Fall of Singapore

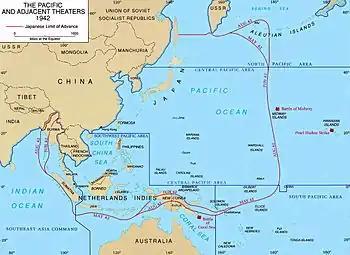
The Pacific theatre in 1942, showing Singapore on the Malay peninsula

The Japanese 25th Army invaded Malaya from Indochina, moving into northern Malaya and Thailand by amphibious assault on 8 December 1941. This was virtually simultaneous with the Japanese attack on Pearl Harbor which precipitated the United States' entry into the war. Thailand resisted landings on its territory for about 5 to 8 hours; it then signed a ceasefire and a Treaty of Friendship with Japan, later declaring war on the UK and the US. The Japanese then proceeded overland across the Thai–Malayan border to attack Malaya. At this time, the Japanese began bombing Singapore.